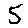
Label: 5